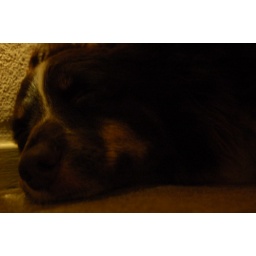
under the bed and against the wall